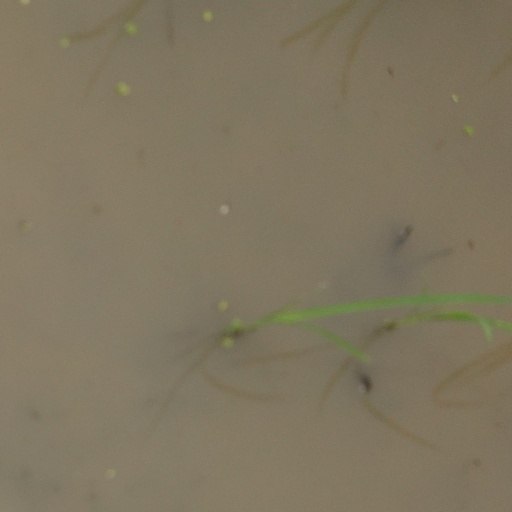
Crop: rice